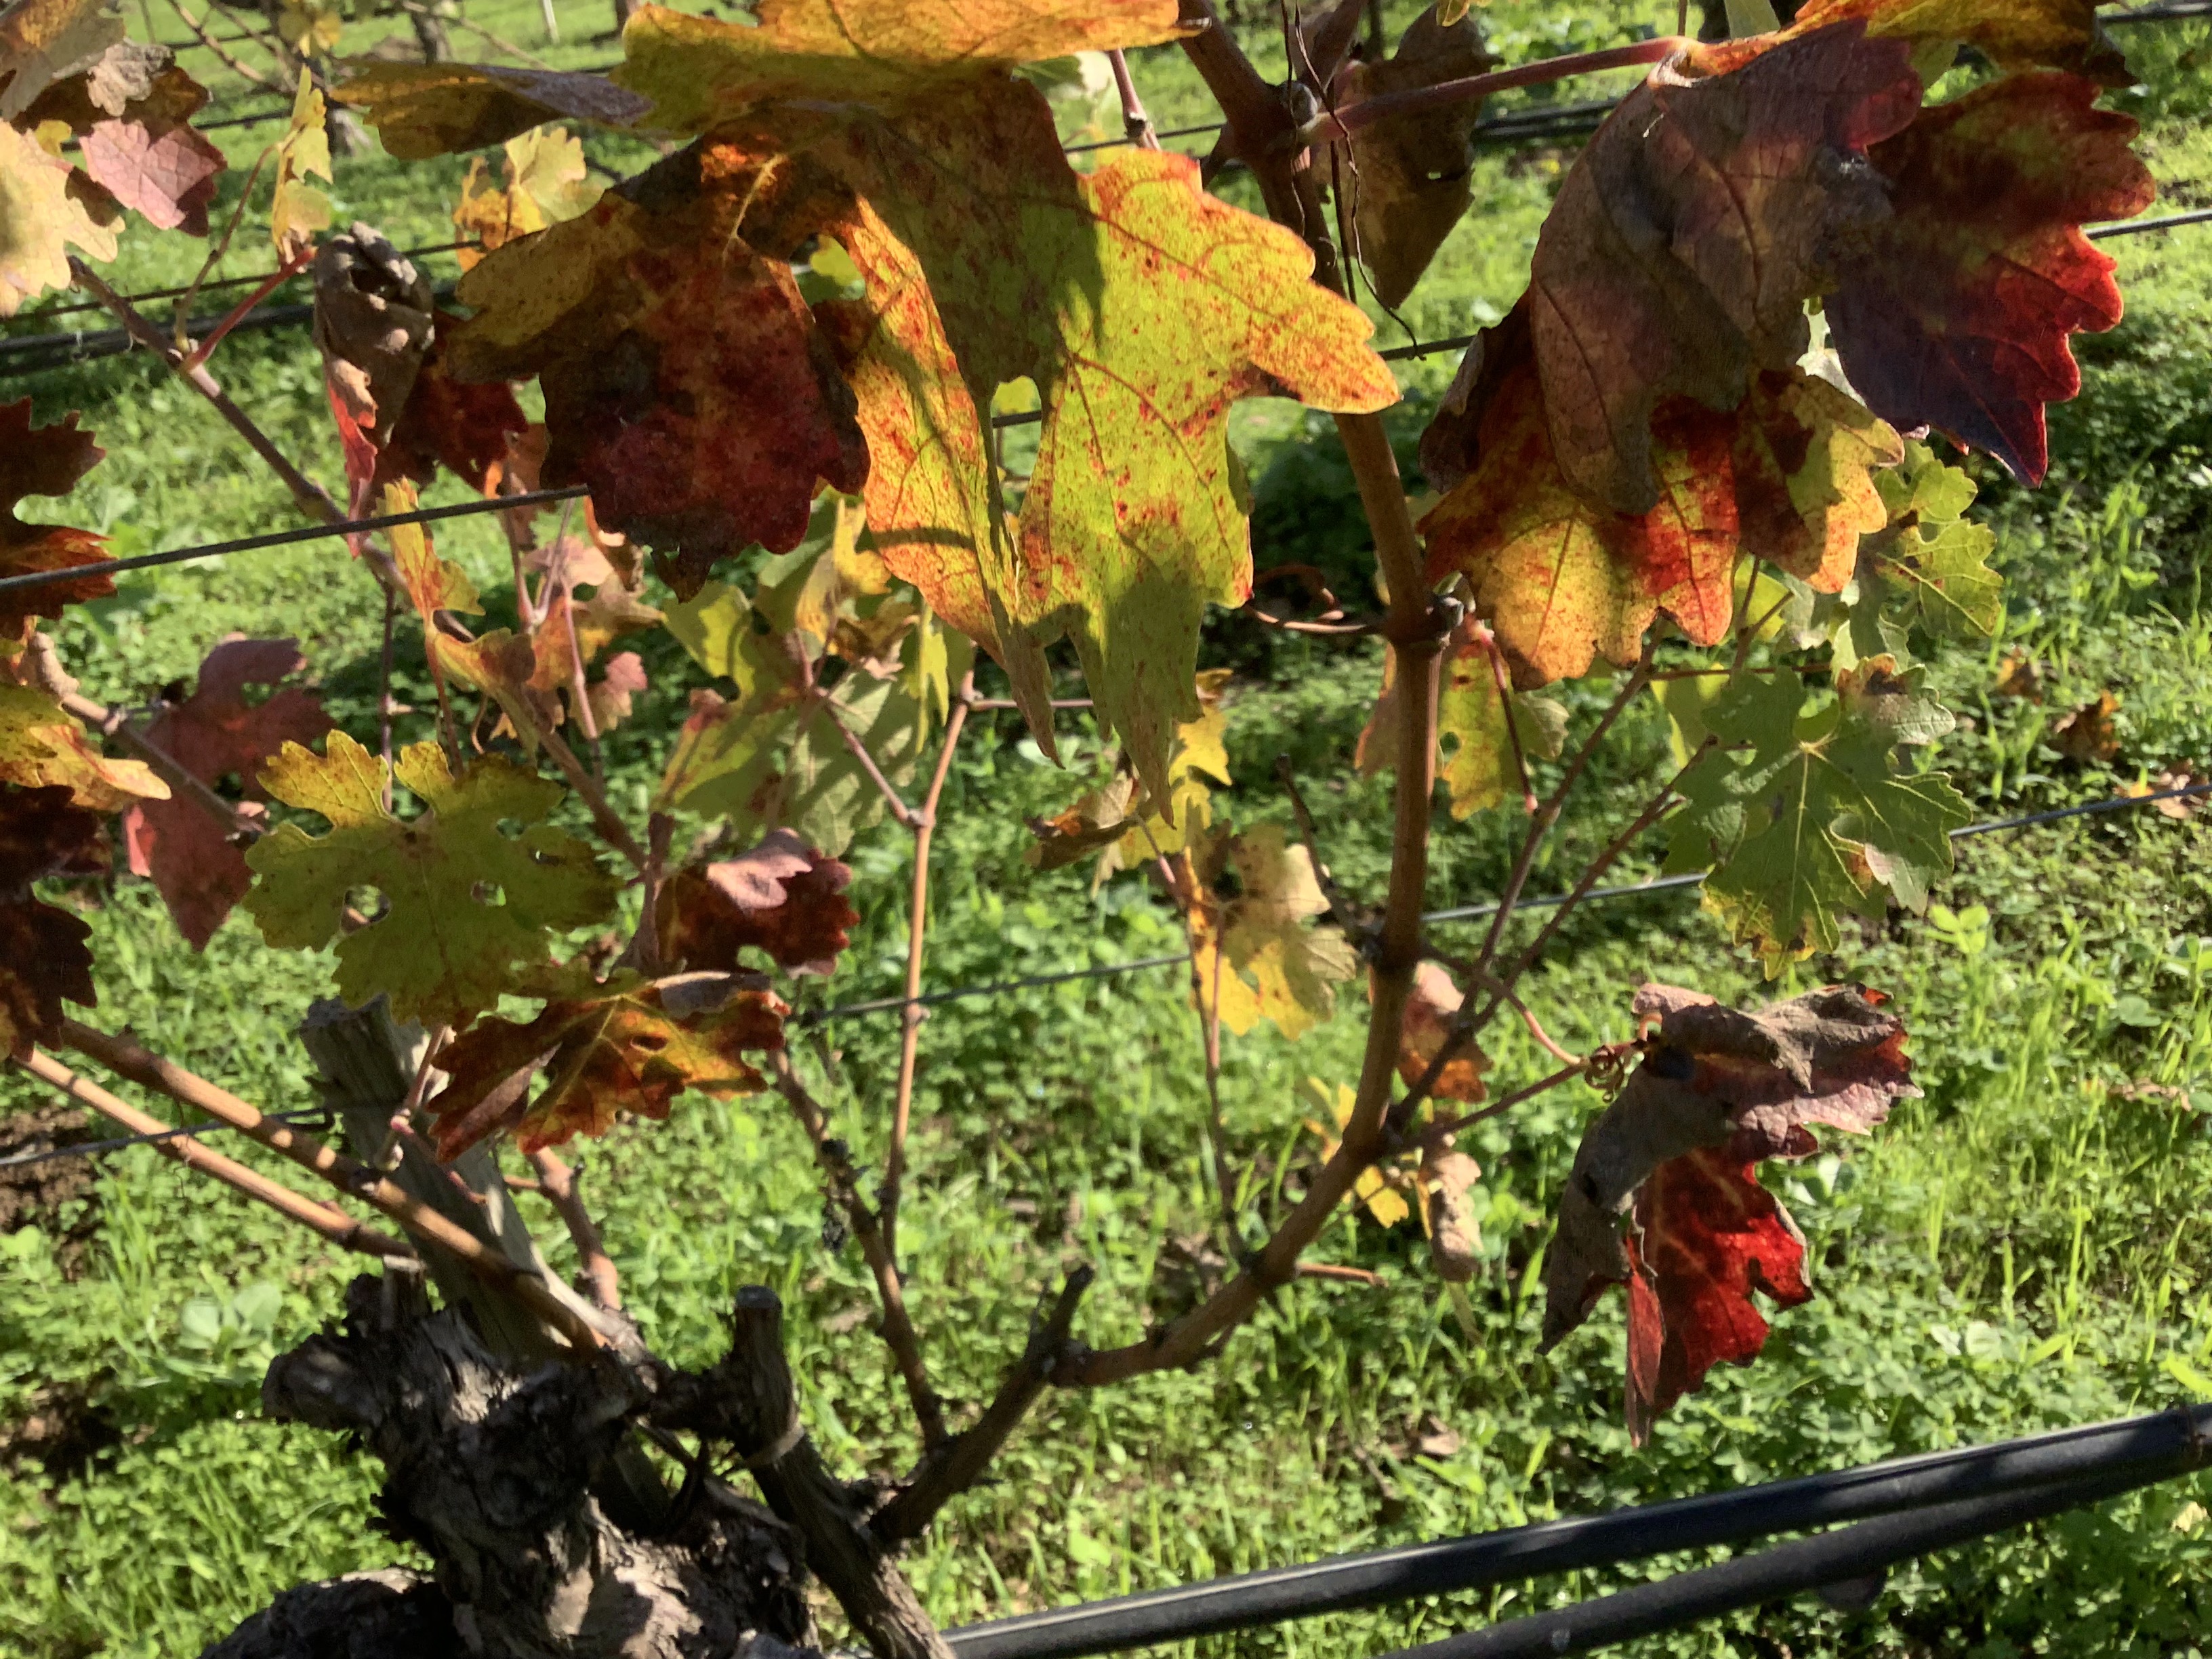
Label: Red Blotch